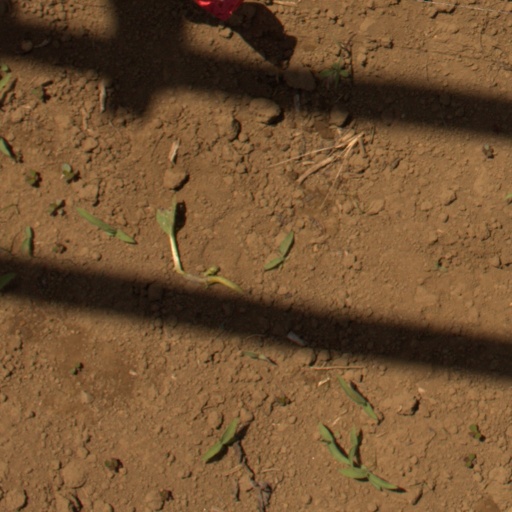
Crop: Jerusalem artichoke